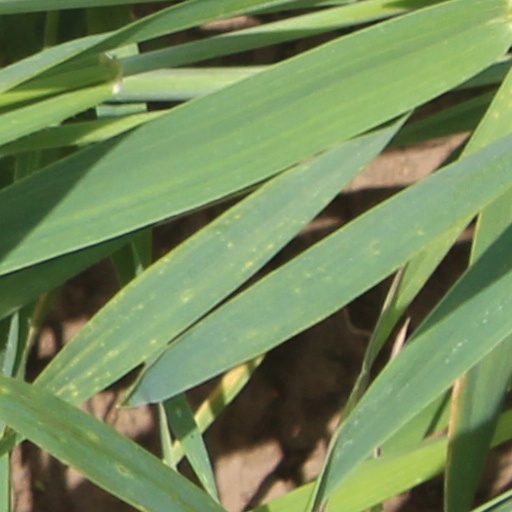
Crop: wheat